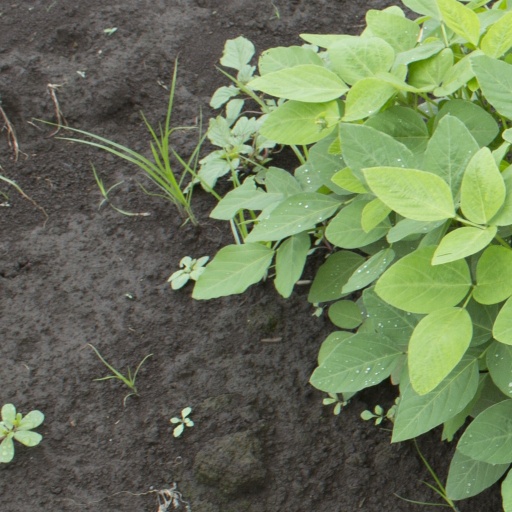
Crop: soybean